Jessica Seinfeld

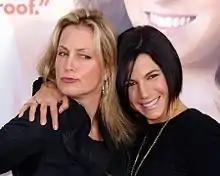
With comedian Alexandra Wentworth (left) at the 2012 premiere of "What to Expect When You're Expecting"

In October 2007, she released her first cookbook, "Deceptively Delicious: Simple Secrets to Get Your Kids Eating Good Food", which contains strategies and recipes for making healthy food appealing to young children. The book features traditional recipes, such as mac and cheese and spaghetti and meatballs, that get a nutritional boost from vegetable purees. "Deceptively Delicious" was featured on The Oprah Winfrey Show, became a No. 1 New York Times best seller, remaining on the list for five months after its release. The book also reached No. 1 on Amazon.com and No. 2 on the "USA Today" best-seller list. Expert Joy Bauer added nutritional advice to the recipes, while Roxana Mehran and Mehmet Oz wrote the foreword. A portion of the royalties from "Deceptively Delicious" was donated to Baby Buggy.